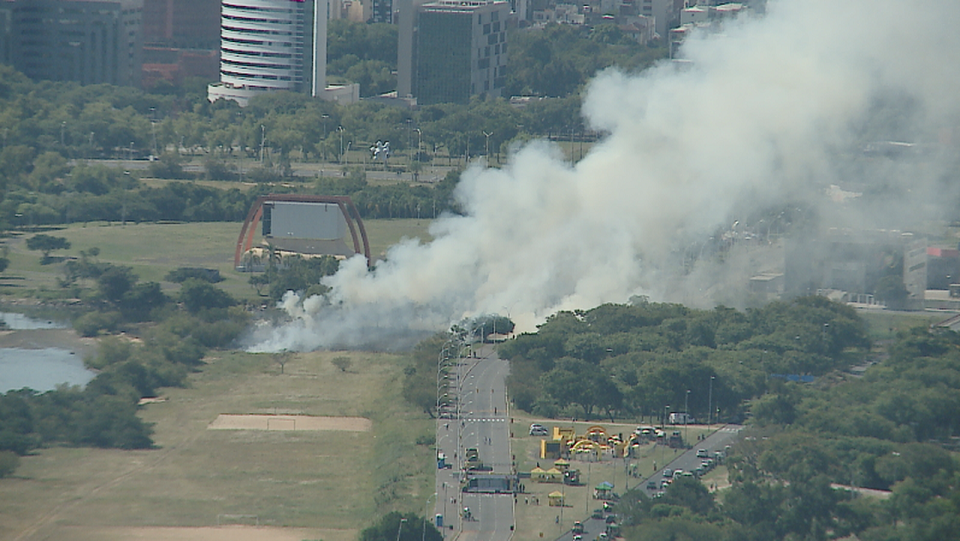
Fire: no
Smoke: yes